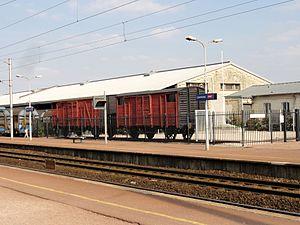
Mémorial du quai des Déportés, gare de Compiègne.
Le camp de Royallieu à Compiègne en France est un camp de transit nazi, ouvert de juin 1941 à août 1944.